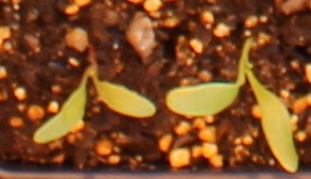
Label: Sugar beet